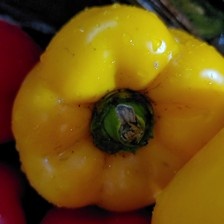
Label: capsicum